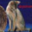
Label: cat